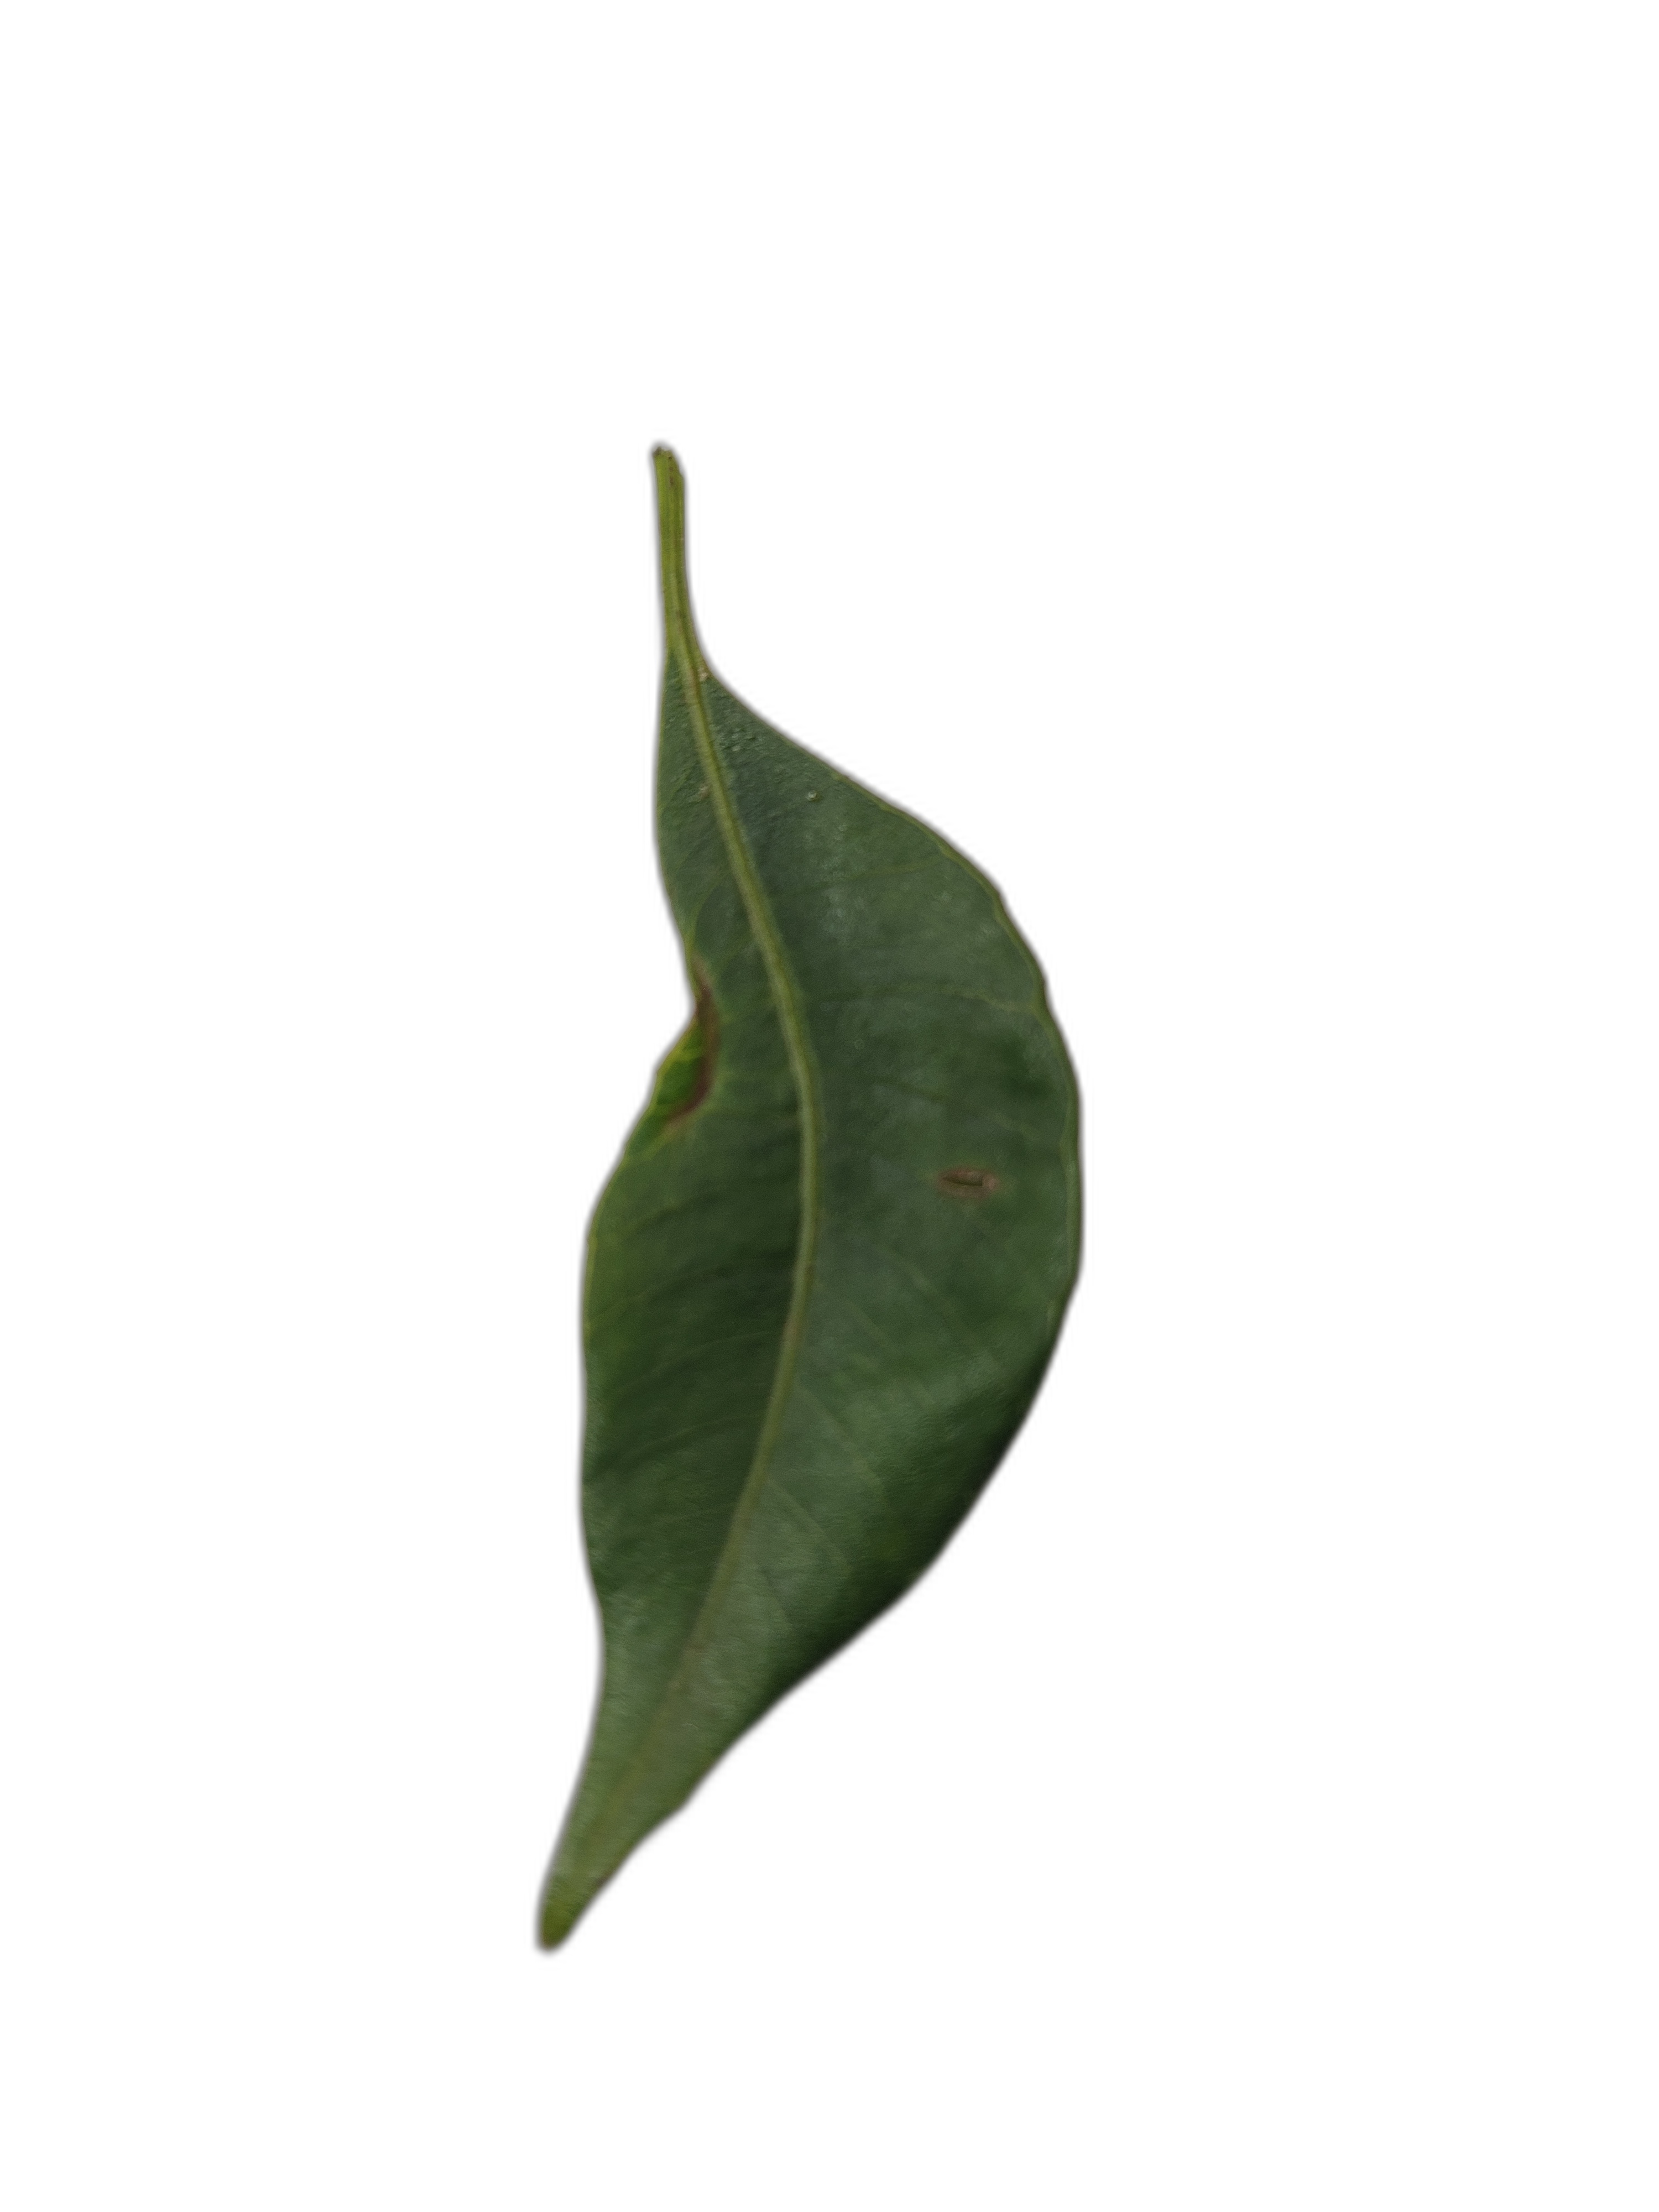
Label: healthy